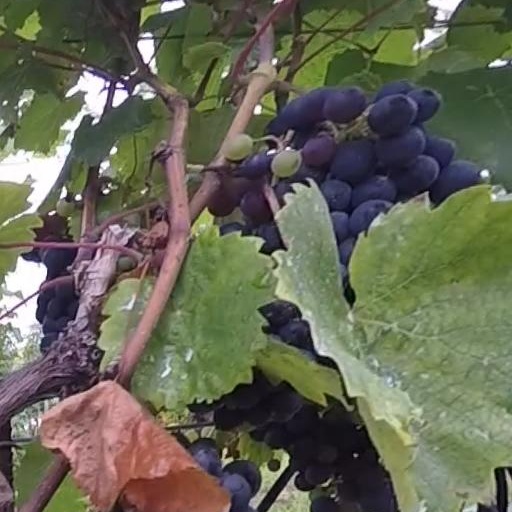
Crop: grape